Rudder

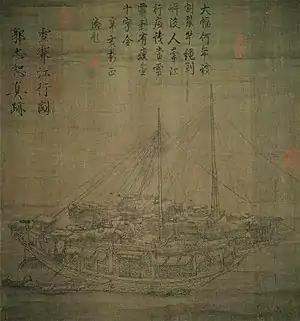
An early Song dynasty (960–1279) painting on silk of two Chinese cargo ships accompanied by a smaller boat, by Guo Zhongshu (c. 910–977 AD); notice the large sternpost-mounted rudder on the ship shown in the foreground

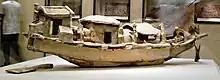
Pottery boat from Eastern Han dynasty showing the earliest known representation of a rudder

The world's oldest known depiction of a sternpost-mounted rudder can be seen on a pottery model of a Chinese junk dating from the 1st century AD during the Han dynasty, predating their appearance in the West by a thousand years. In China, miniature models of ships that feature steering oars have been dated to the Warring States period (c. 475–221 BC). Sternpost-mounted rudders started to appear on Chinese ship models starting in the 1st century AD. However, the Chinese continued to use the steering oar long after they invented the rudder, since the steering oar still had practical use for inland rapid-river travel. One of oldest known depictions of the Chinese stern-mounted rudder ("duò" ) can be seen on a pottery model of a junk dating from the 1st century AD, during the Han dynasty (202 BC220 AD). It was discovered in Guangzhou in an archaeological excavation carried out by the Guangdong Provincial Museum and Academia Sinica of Taiwan in 1958. Within decades, several other Han dynasty ship models featuring rudders were found in archaeological excavations. The first solid written reference to the use of a rudder without a steering oar dates to the 5th century.